Demographics of South Africa

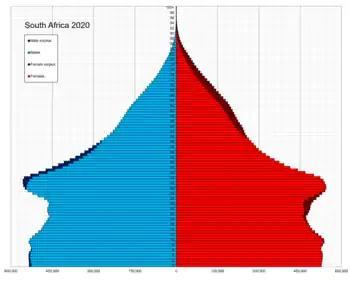
Population pyramid of South Africa in 2020

note: widespread ongoing transmission of a respiratory illness caused by the novel coronavirus (COVID-19) is occurring throughout South Africa; as of 6 June 2022, South Africa has reported a total of 3,968,205 cases of COVID-19 or 6,690.7 cumulative cases of COVID-19 per 100,000 population with a total of 101,317 cumulative deaths or a rate of 170.83 cumulative deaths per 100,000 population; as of 6 June 2022, 36.33% of the population has received at least one dose of COVID-19 vaccine